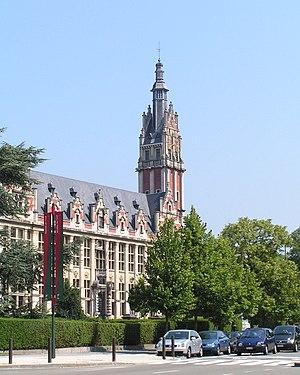
Bâtiment de l'Université libre de Bruxelles
Bruxelles [bʁysɛl], parfois aussi appelé aire urbaine de Bruxelles ou Grand Bruxelles, est une ville et une agglomération de Belgique qui s'étend au-delà des limites administratives de la Région de Bruxelles-Capitale pour englober des parties du Brabant wallon et l'arrondissement de Hal-Vilvorde, et au centre de laquelle se trouve la commune de Bruxelles proprement dite, dont le nom utilisé par la constitution belge est ville de Bruxelles.
Le style néo-Renaissance flamande est un style architectural belge de la seconde moitié du XIXᵉ siècle mêlant des éléments inspirés de la Renaissance italienne à l'héritage médiéval local. On le retrouve également dans les arts décoratifs.
La Vie sexuelle des Belges 1950-1978 est un film réalisé par Jan Bucquoy et produit par Francis De Smet, sorti en 1994.
Inauguration du musée des beaux-arts de Tournai.